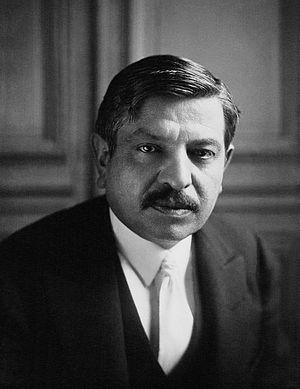
Pierre laval (1883-1945). Homme politique français, plusieurs fois Président du Conseil sous la IIIe République et en particulier pendant la Seconde Guerre mondiale. Fusillé pour haute trahison en 1945. Version recadrée
Les élections législatives françaises de 1932 ont lieu les 1ᵉʳ et 8 mai afin d'élire les députés de la XVᵉ législature de la Troisième République. Elles se déroulent au scrutin uninominal à deux tours par arrondissements, selon la loi de juillet 1927.
Pierre Laval, né le 28 juin 1883 à Châteldon et mort fusillé le 15 octobre 1945 à la prison de Fresnes, est un homme d'État français.
Châteldon est une commune française, située dans le département du Puy-de-Dôme en région d'Auvergne-Rhône-Alpes. Elle est adhérente du parc naturel régional Livradois-Forez.